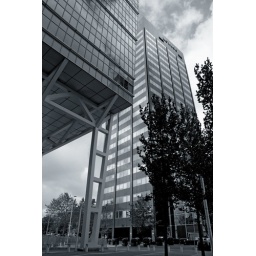
Robeco office building by Wim Quist architects, Rotterdam, the Netherlands